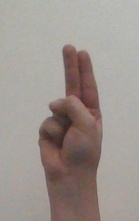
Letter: taa